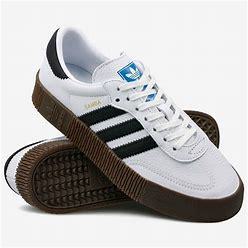
Brand: Adidas
Model: Sambarose